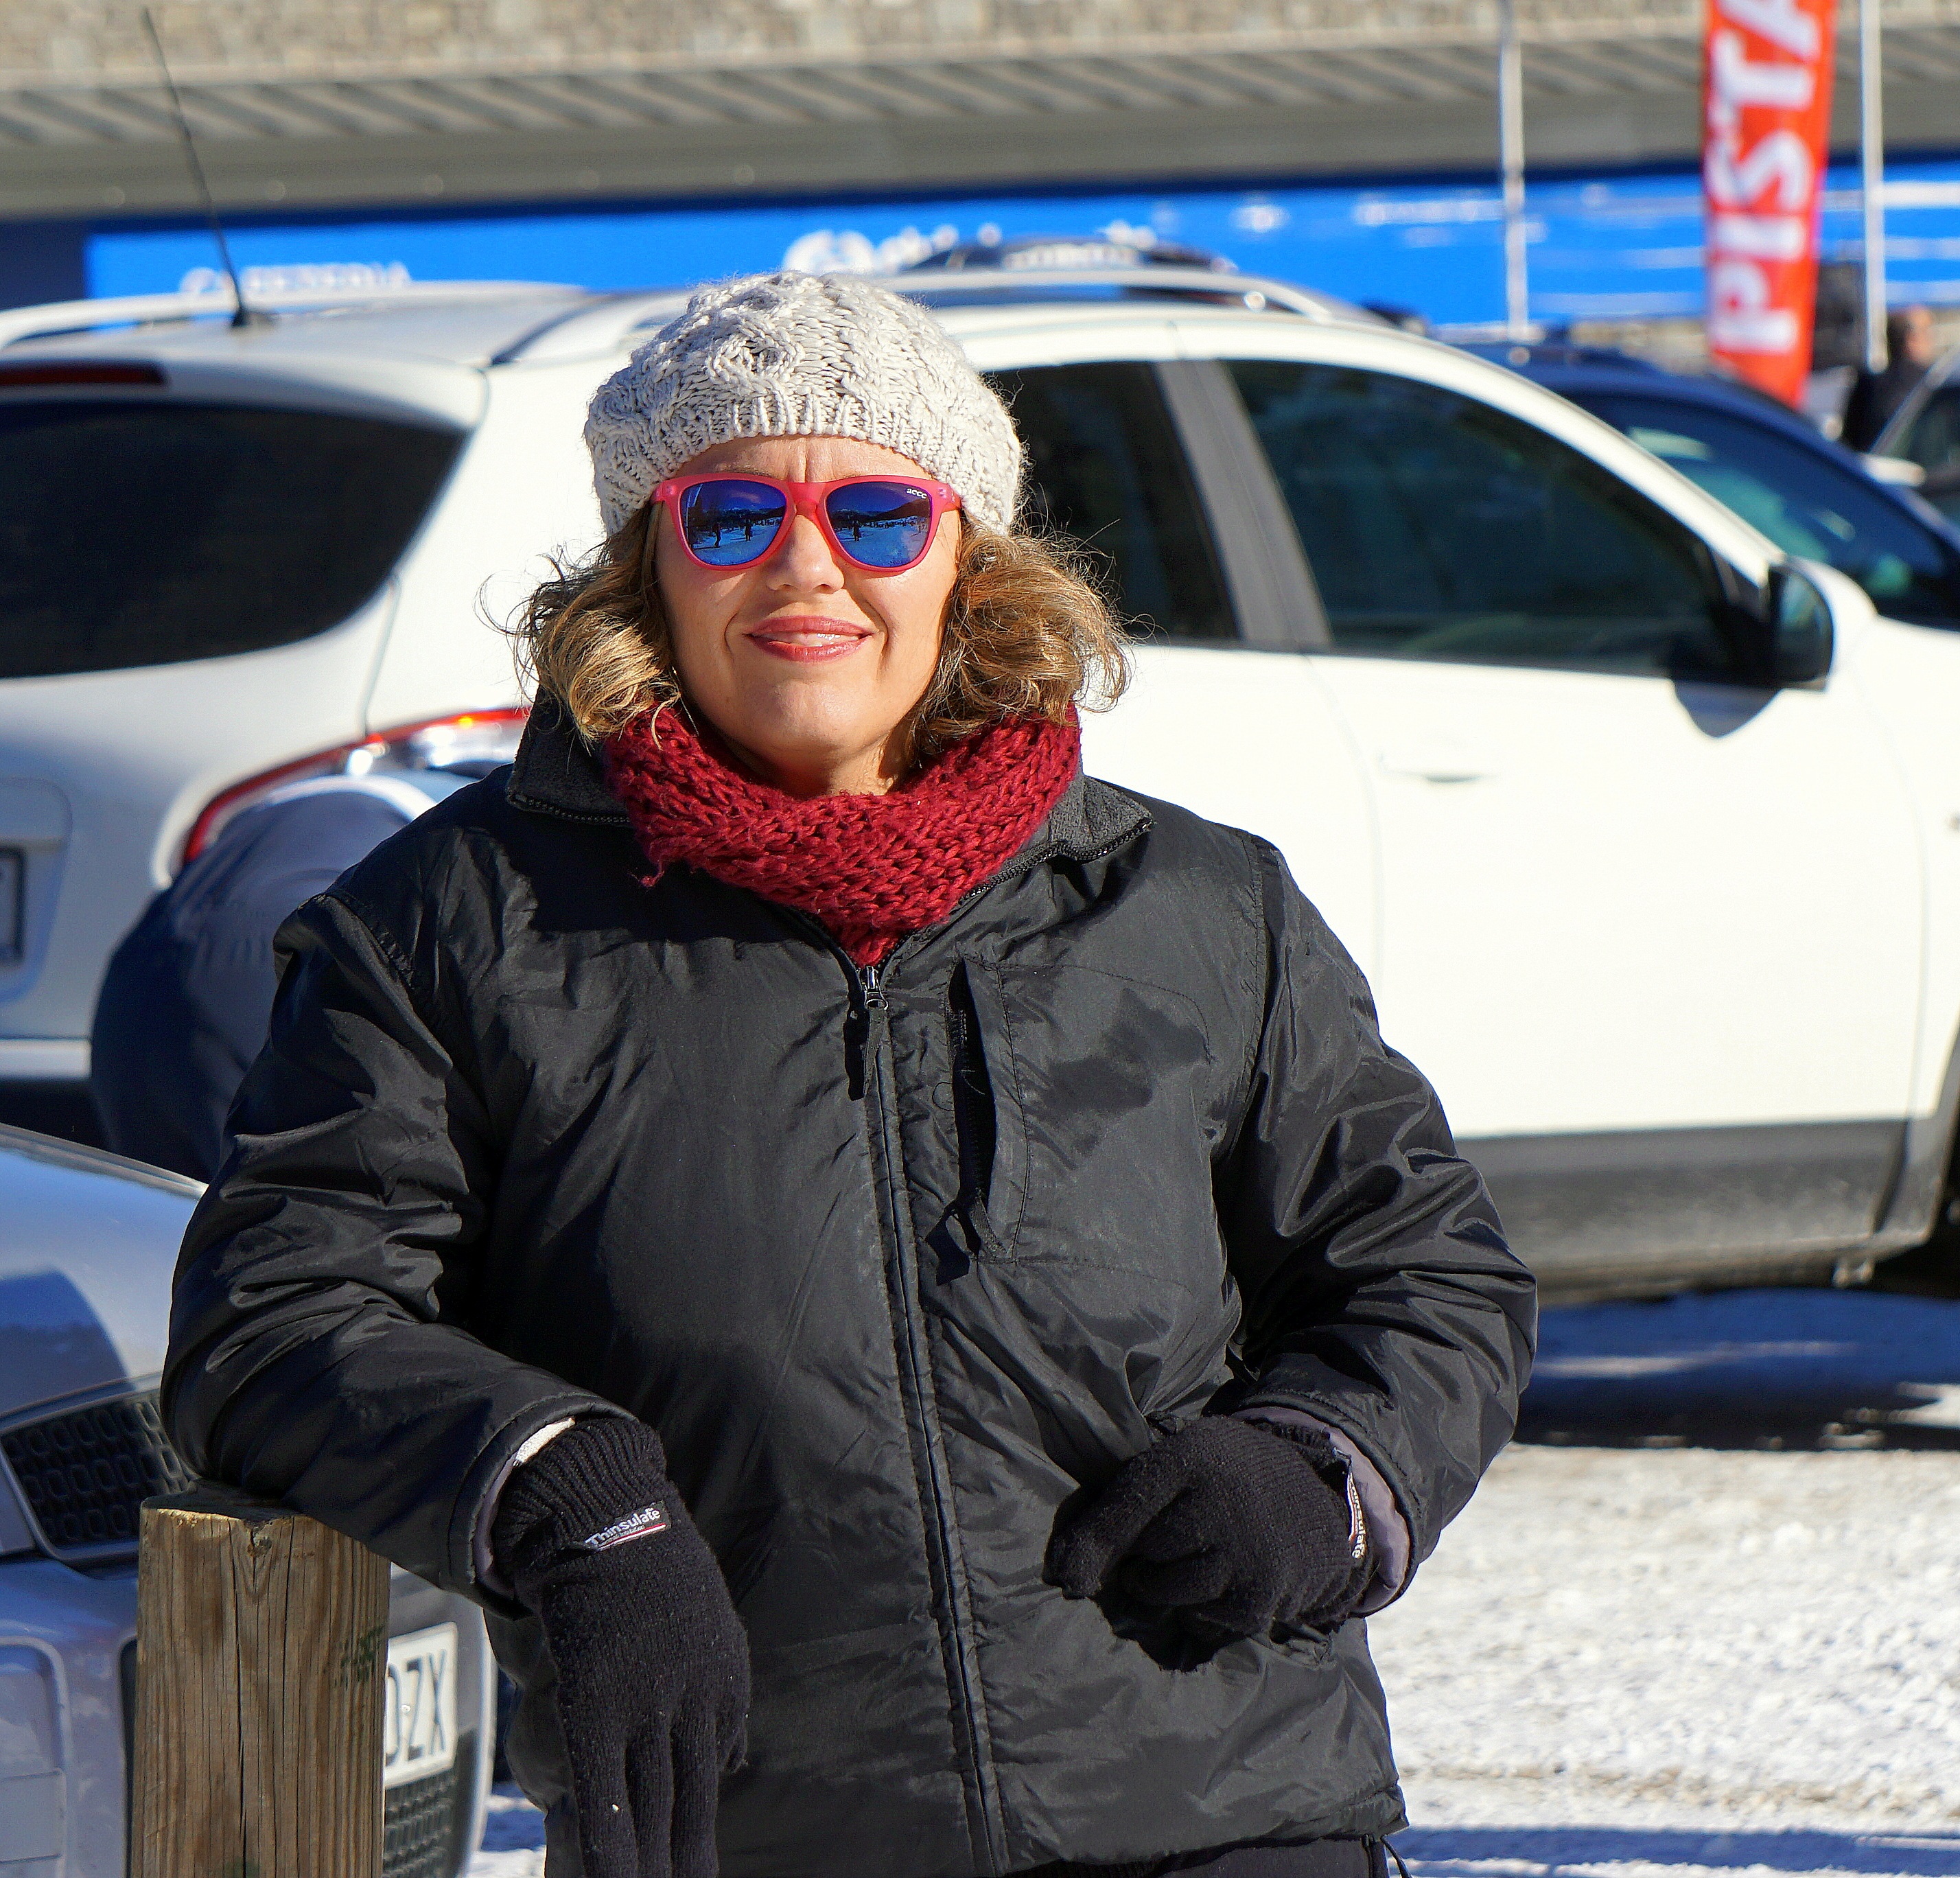
snow, vehicle, clothing, beard, tracks, race, sunglasses, glasses, ski, cap, skier, winter sports, skiers, la molina, automobile make, facial hair, vision care